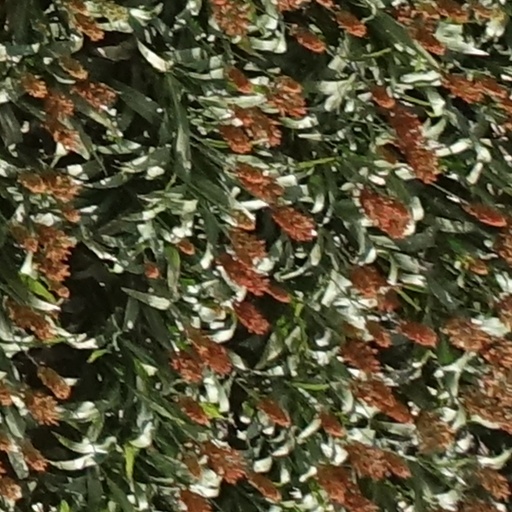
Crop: sorghum